Knights of Cardone

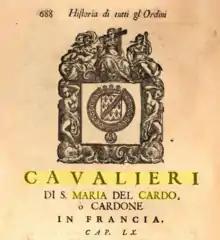
"Historie cronologiche dell'origine degl'Ordini Militari" (1692), "Cavalieri del Cardone"

The Knights of Cardone were a medieval order of chivalry. They are noted for their role in the Siege of Negroponte (1470). Under the Venetian command of Admiral Pierre d'Aubusson the Knights of Cardone prepared for battle against Ottoman forces led by Mehmed II. Venetian General Nicolo da Canale lost his nerve and ordered d'Aubusson to retreat, which resulted in the loss of Negroponte, and the island of Euboea. Subsequently, during the Siege of Rhodes (1480), d'Aubusson and his Knights successfully defended against another Ottoman attack by Mehmed II.